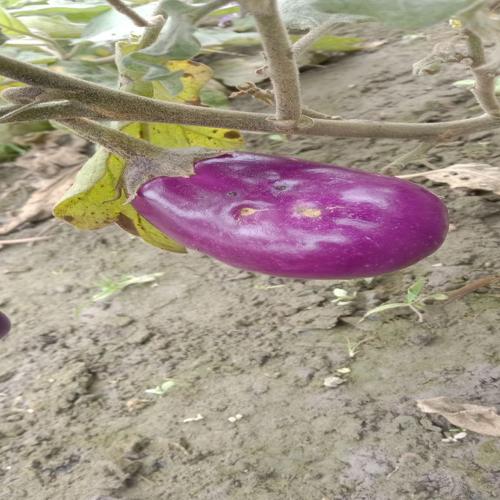
Label: Shoot and Fruit Borer